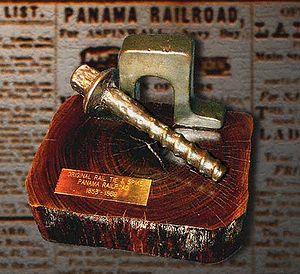
Le chemin de fer du Panama est une ligne de chemin de fer reliant les océans Atlantique et Pacifique au Panama, en Amérique centrale. Depuis 1998, il est exploité en concession par la Panama Canal Railway Company, filiale commune du Kansas City Southern Railway et de la société Mi-Jack. La ligne, longue de 76,6 km, franchit l'isthme de Panama entre Colón et Panama. Désigné par ses partisans comme le chemin de fer inter-océanique lors de son ouverture en 1855, on l'a plus tard décrit comme constituant le premier chemin de fer transcontinental.